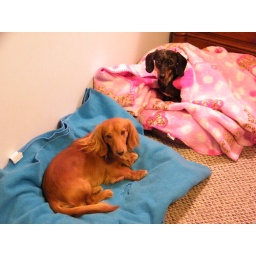
Puppies in their beds on floor beside momma's side of the bed